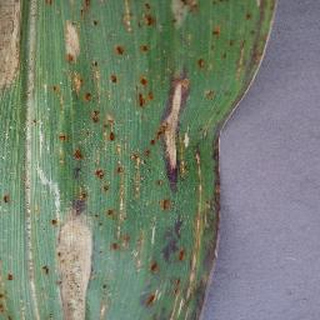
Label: corn_northern_leaf_blight